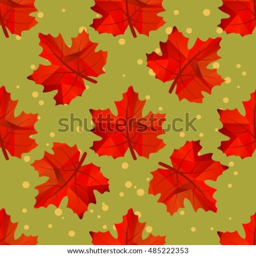
colorful autumn red maple leaves on a green background .